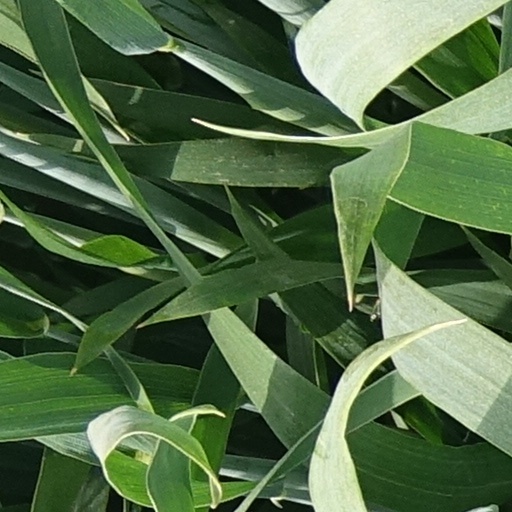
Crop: wheat